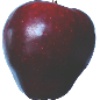
Label: Apple Red Delicious 1